Diane Adélaïde de Mailly-Nesle

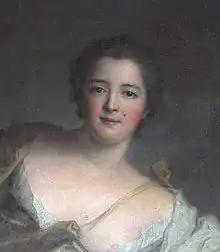
Diane Adélaïde de Mailly-Nesle, duchesse de Lauraguais, by Jean-Marc Nattier

Diane Adélaïde de Mailly-Nesle, Duchesse de Lauraguais (11 February 1713 – 3 November 1769 in Paris) was the third of the five famous "de Nesle" sisters, four of whom would become the mistress of King Louis XV of France. She was his mistress on and off from 1742 to 1745.